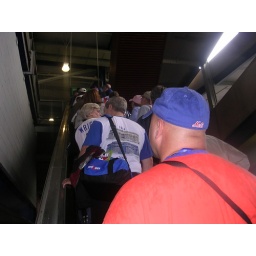
The best seat in the house